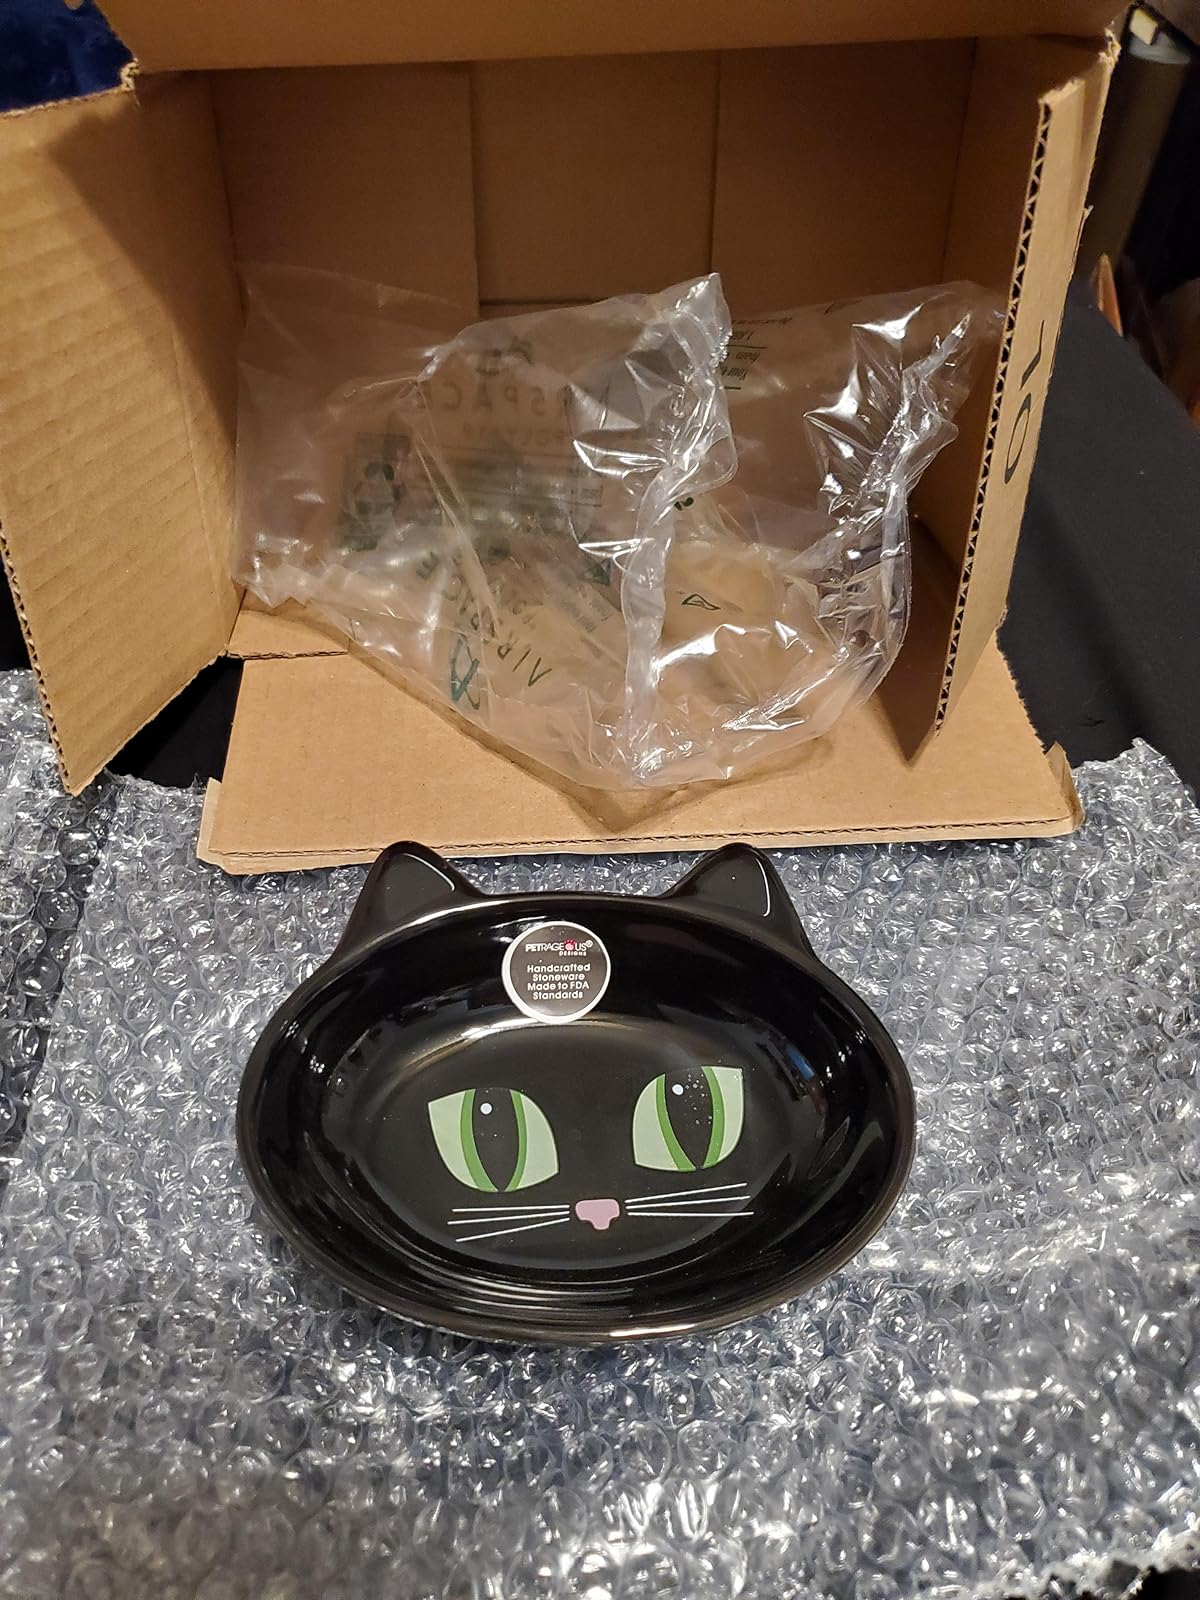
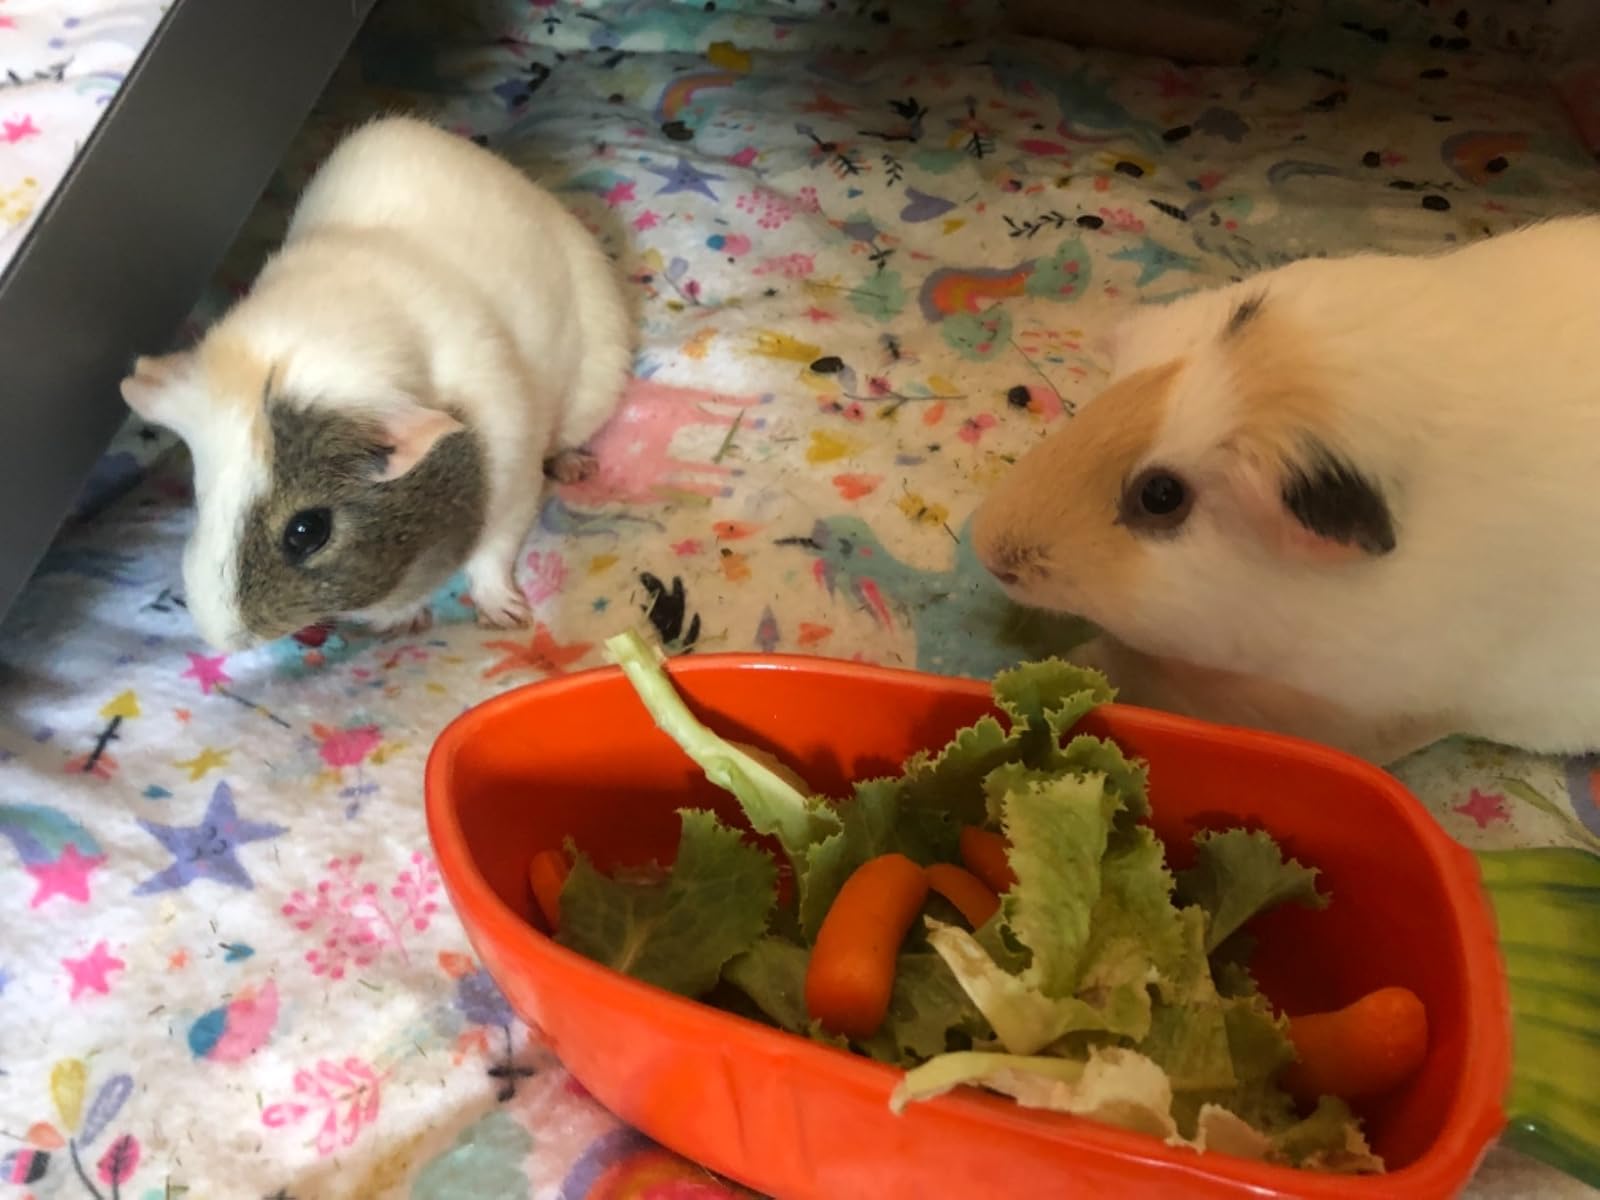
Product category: items_bowl
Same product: no